Brushcutter (garden tool)

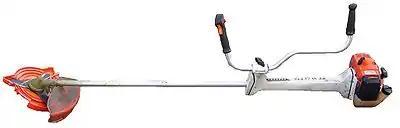
Bike handlebar style brushcutter ready for transport. To use, the handlebars are rotated and the red blade guard removed.

Handles vary on brush cutters, depending on the weight and size of the unit. Larger, more powerful brushcutters employ handlebars — a handle on either side of the shaft, similar to bike handlebars — whilst smaller units use a D-shaped handle mounted on the shaft. Heavier saws usually require a harness for safety and reduced fatigue. The shaft on units requiring a harness will have multiple attachment points, so that the entire unit may be adjusted and balanced by users of differing height.